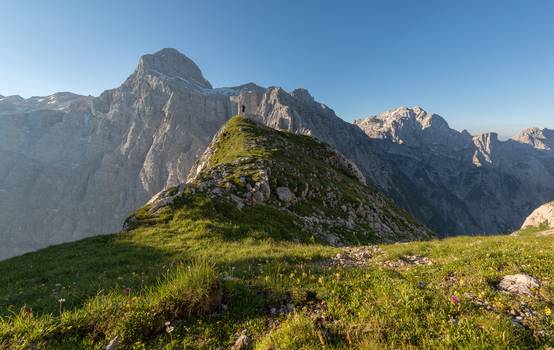
Label: No Watermark